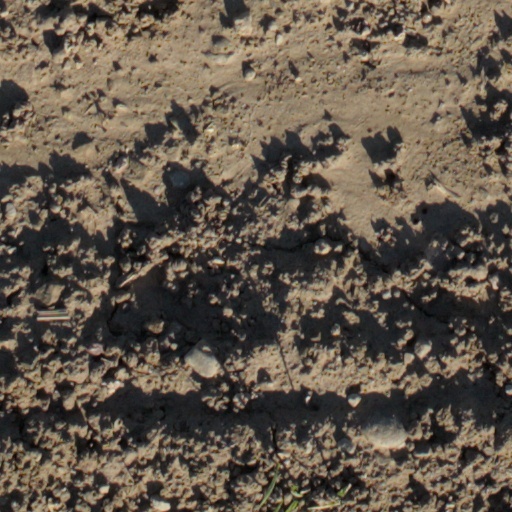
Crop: wheat